Hezekiah Grice

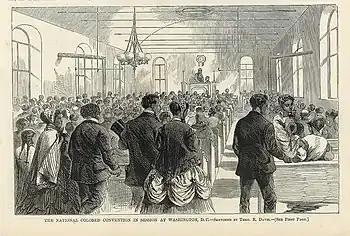
A National Colored Union Convention, one of a series of conferences that Grice co-founded

Hezekiah Grice ( 1801 – 1863) was an American and Haitian activist, machinist, and businessman, noted for his political activity in Baltimore during the early 19th century. While working as a machinist in Baltimore, he was either the first person or one of the first people to suggest holding a National Negro Convention to discuss the possibility of mass emigration by African Americans away from the United States. This was the beginning of the Colored Conventions Movement. Grice was also a leading figure in the founding of the Legal Rights Association, which has been credited with helping to clarify citizenship rights in America, as well as with pioneering several important tactics in American civil rights activism. He later moved to Haiti where he could secure full citizenship rights. There he became a prominent tradesman and a confidant of Faustin Soulouque.